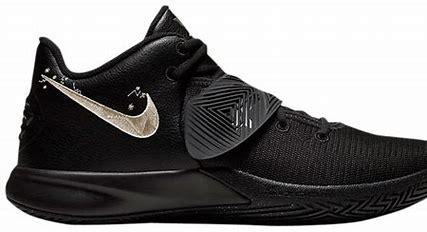
Brand: Nike
Model: Kyrie Flytrap 3